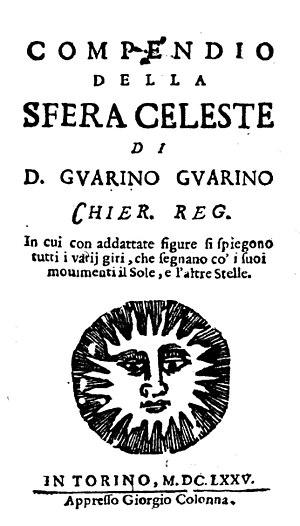
Camillo-Guarino Guarini est un mathématicien et architecte italien membre de l'ordre des Théatins.